Southern Palestine offensive

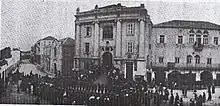
New Zealand Mounted Rifles Brigade accept surrender of Jaffa at town hall

At midnight on 14 November von Falkenhayn ordered a general withdrawal and the Ottoman Seventh Army, which retreated back into the Judean Hills towards Jerusalem, while the Eighth Army was ordered to retreat to the north of Jaffa across the Nahr el Auja about north of Jaffa. These Ottoman armies had suffered heavily, and lost between of Ottoman territory north of the old Gaza–Beersheba line. These two Ottoman armies left behind 10,000 prisoners of war and 100 guns.